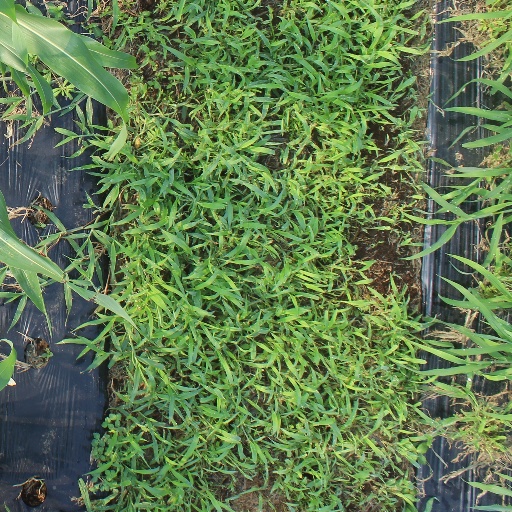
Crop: sorghum